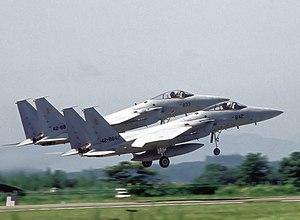
Le Mitsubishi F-15J/DJ Eagle est un chasseur de supériorité aérienne tous-temps biréacteur japonais, en service au sein de la force aérienne d'autodéfense japonaise. Dérivé du F-15C/D Eagle produit par McDonnell Douglas, il a été produit sous licence au Japon par Mitsubishi Heavy Industries, de même que ses évolutions F-15DJ et F-15J Kai.